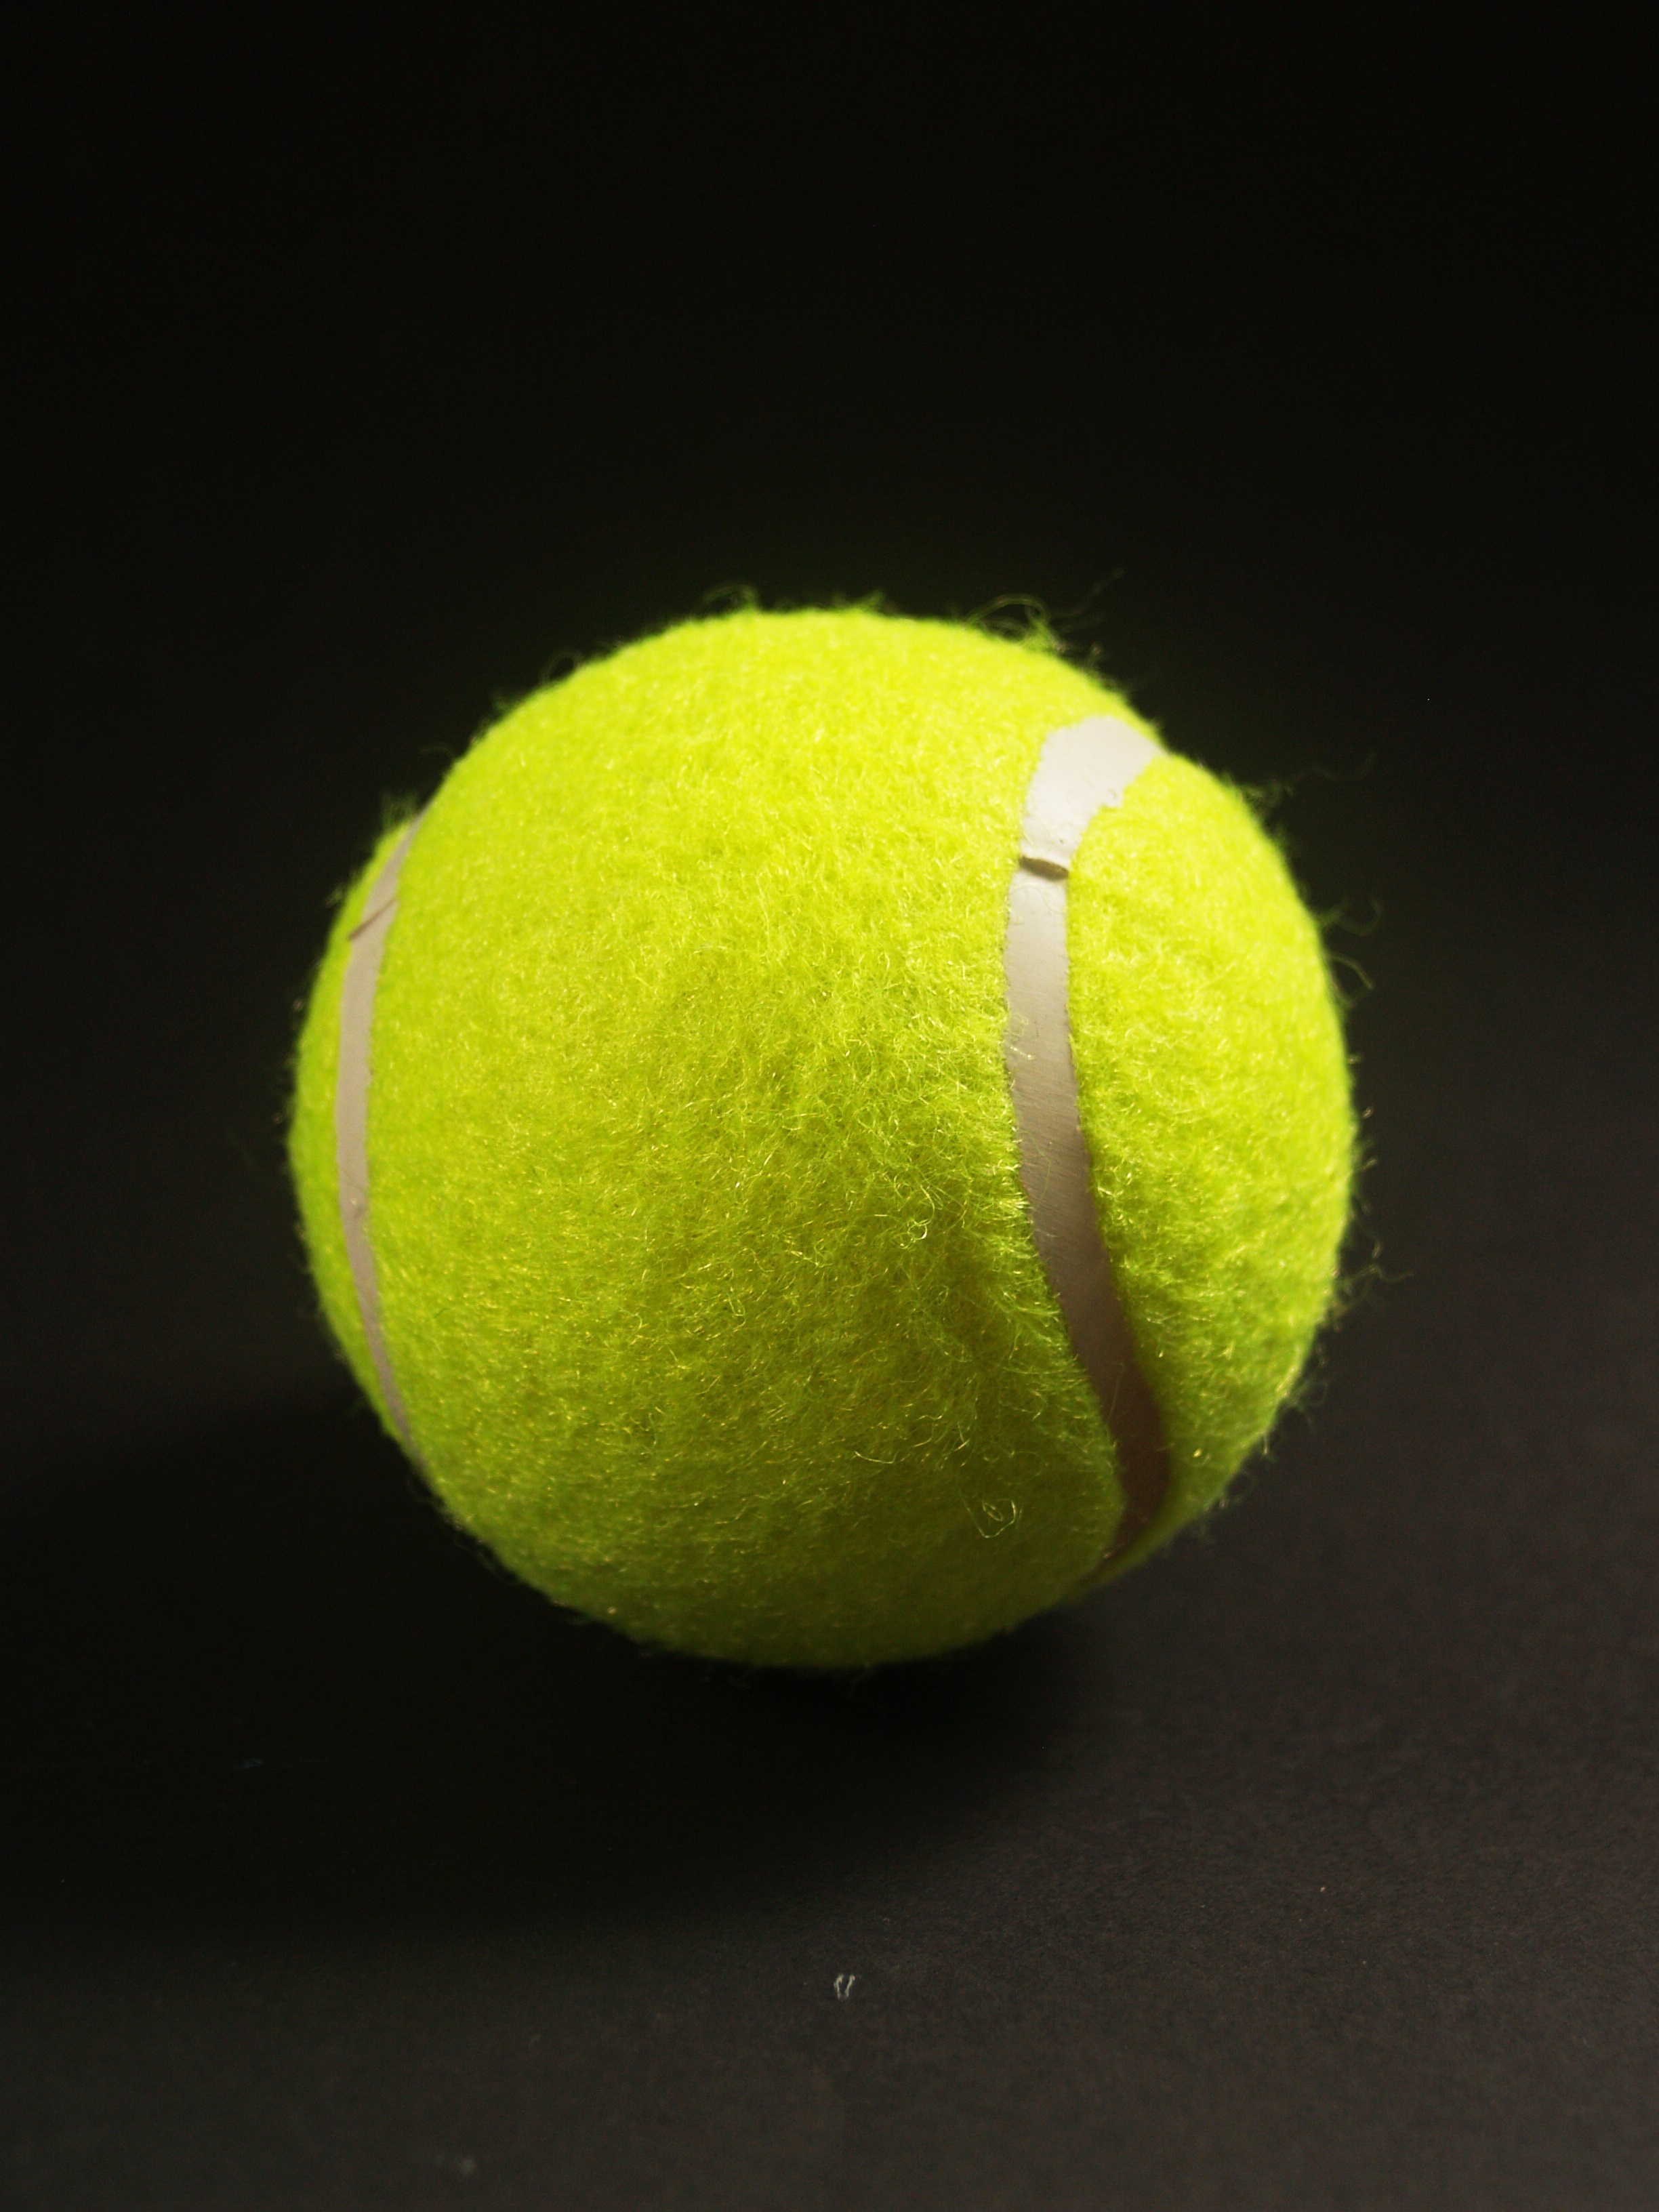
white, sport, game, round, view, isolated, green, curve, equipment, object, yellow, closeup, leisure, circle, sports equipment, competition, tennis, background, single, bright, ball, hairy, sphere, shot, competitive, tenis, racket, recreational, tennis ball